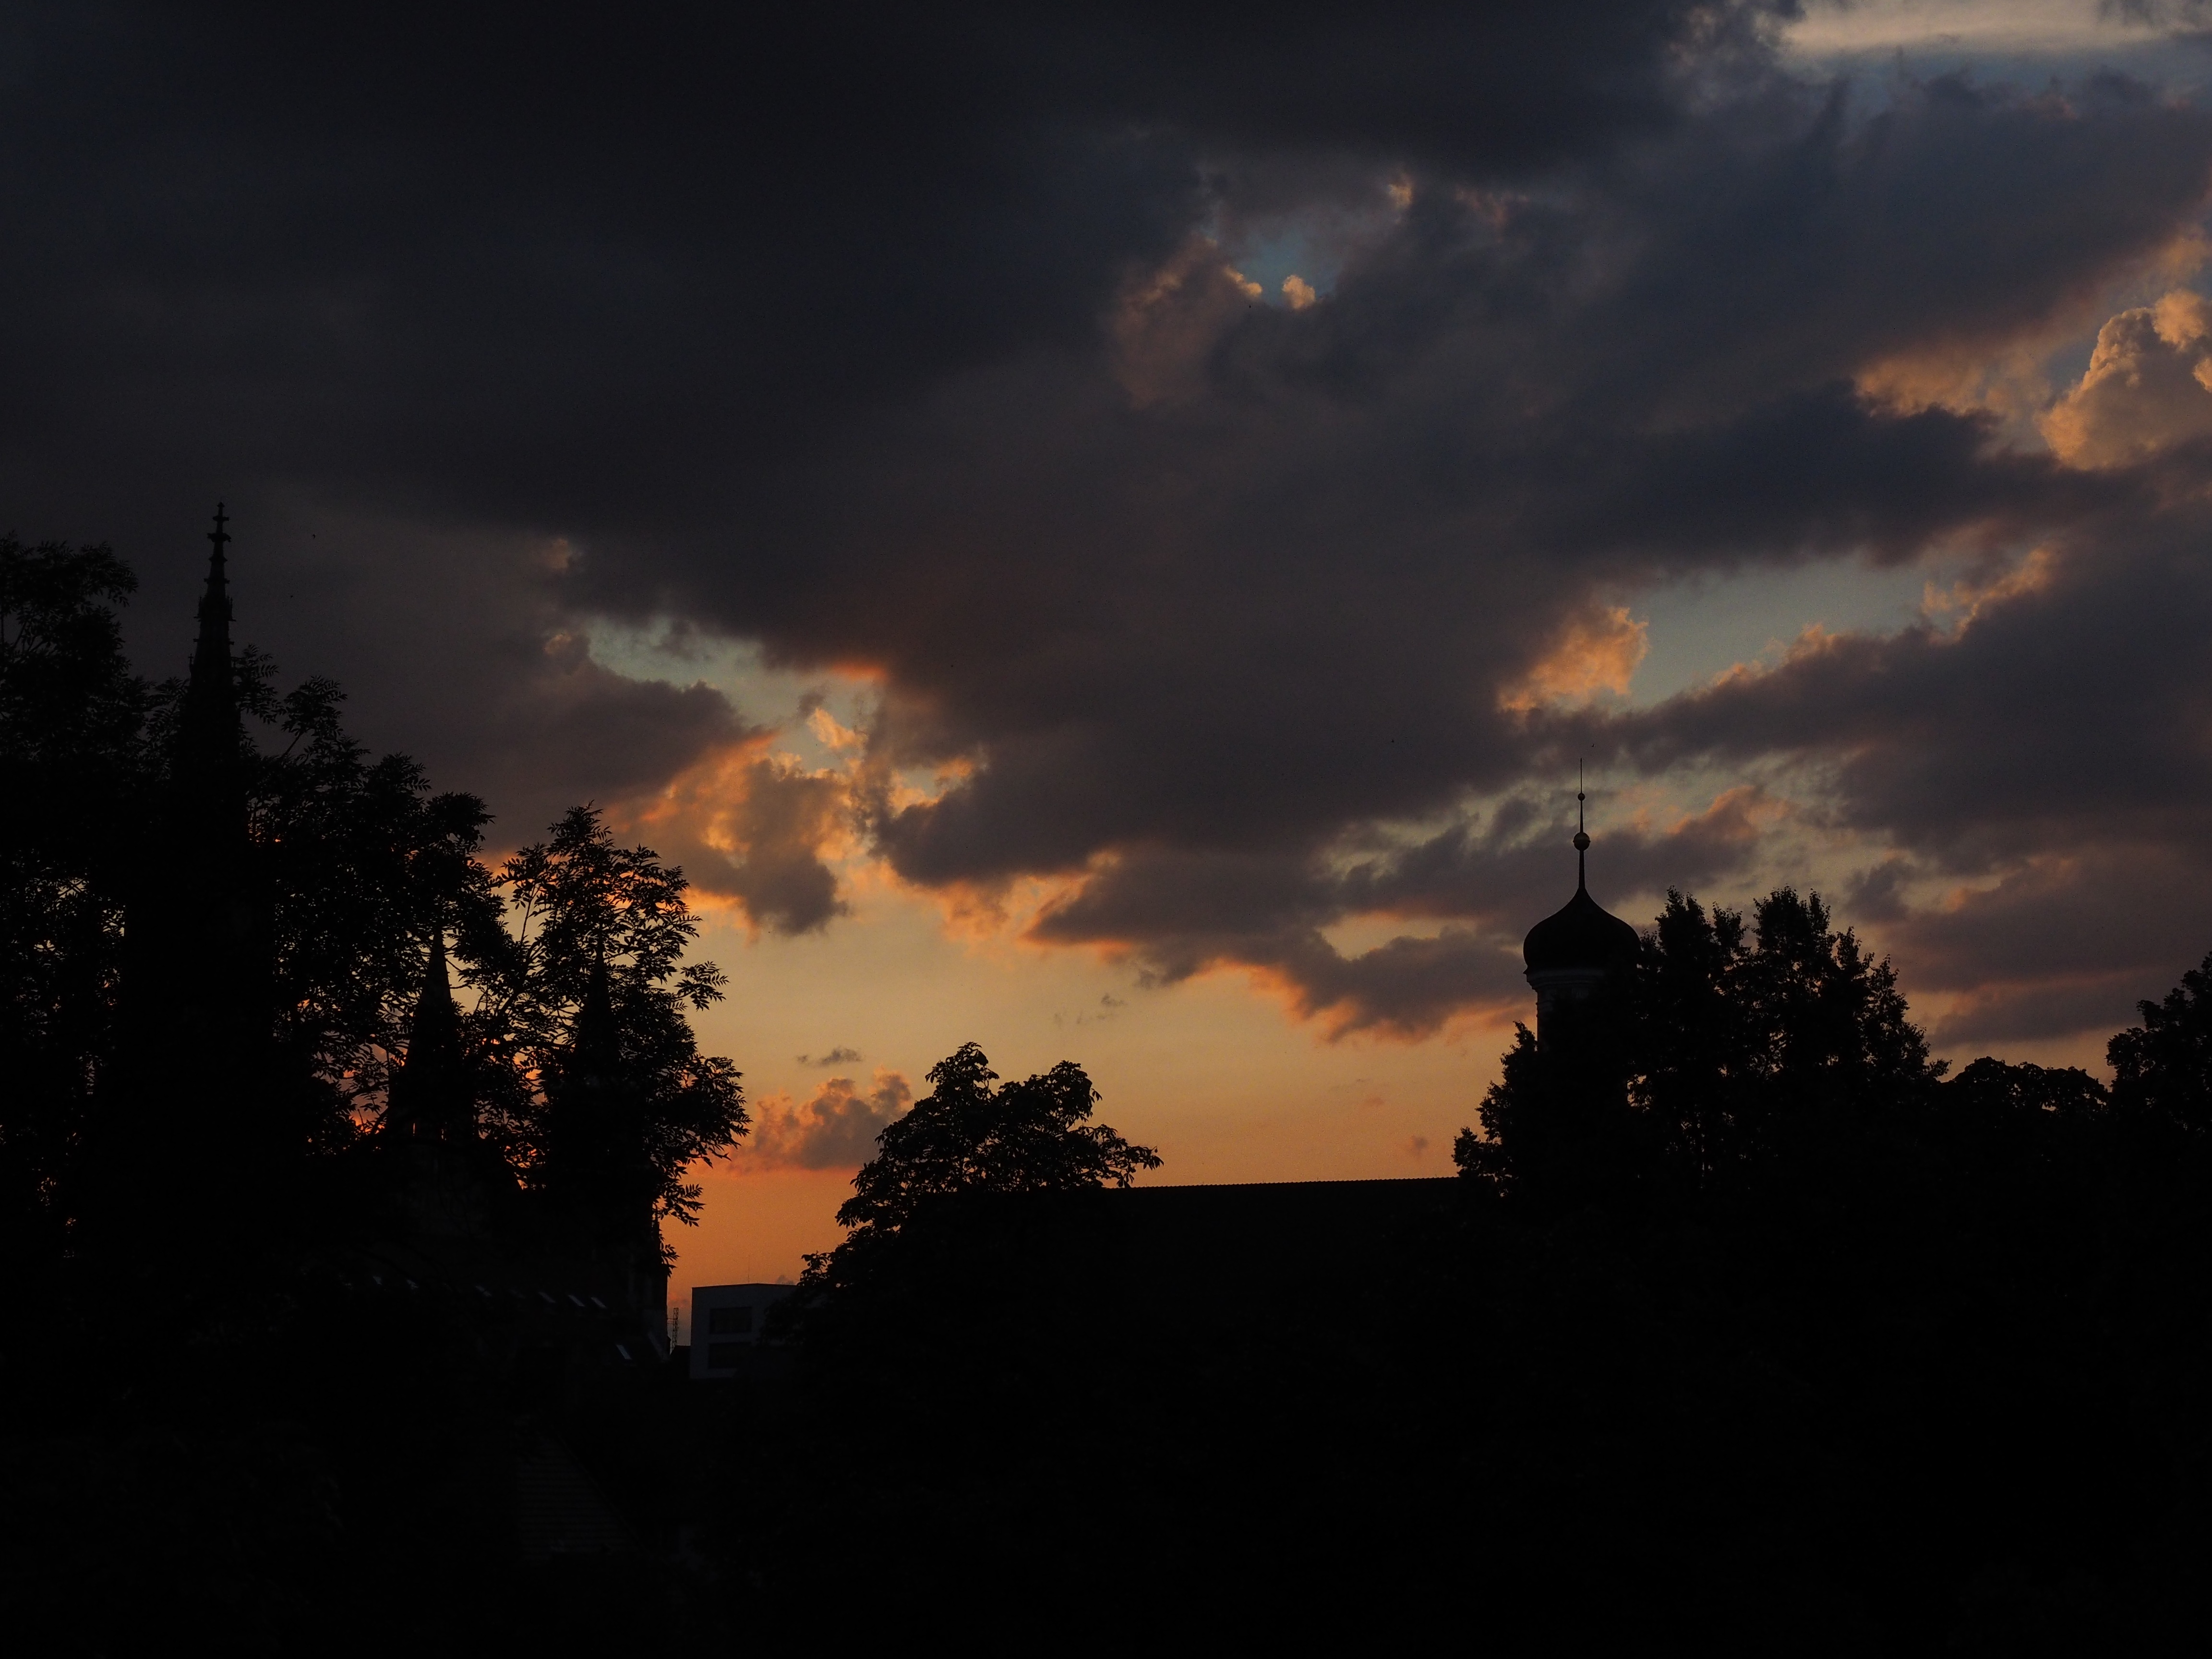
cloud, sky, sun, sunrise, sunset, sunlight, morning, dawn, atmosphere, dusk, evening, weather, darkness, clouds, gloomy, ulm, afterglow, dark clouds, gewitterstimmung, cloudiness, meteorological phenomenon, red sky at morning